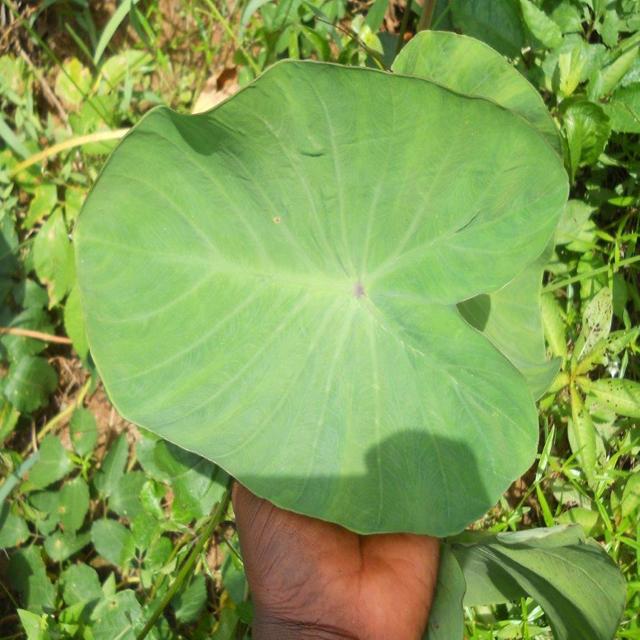
Label: Healthy